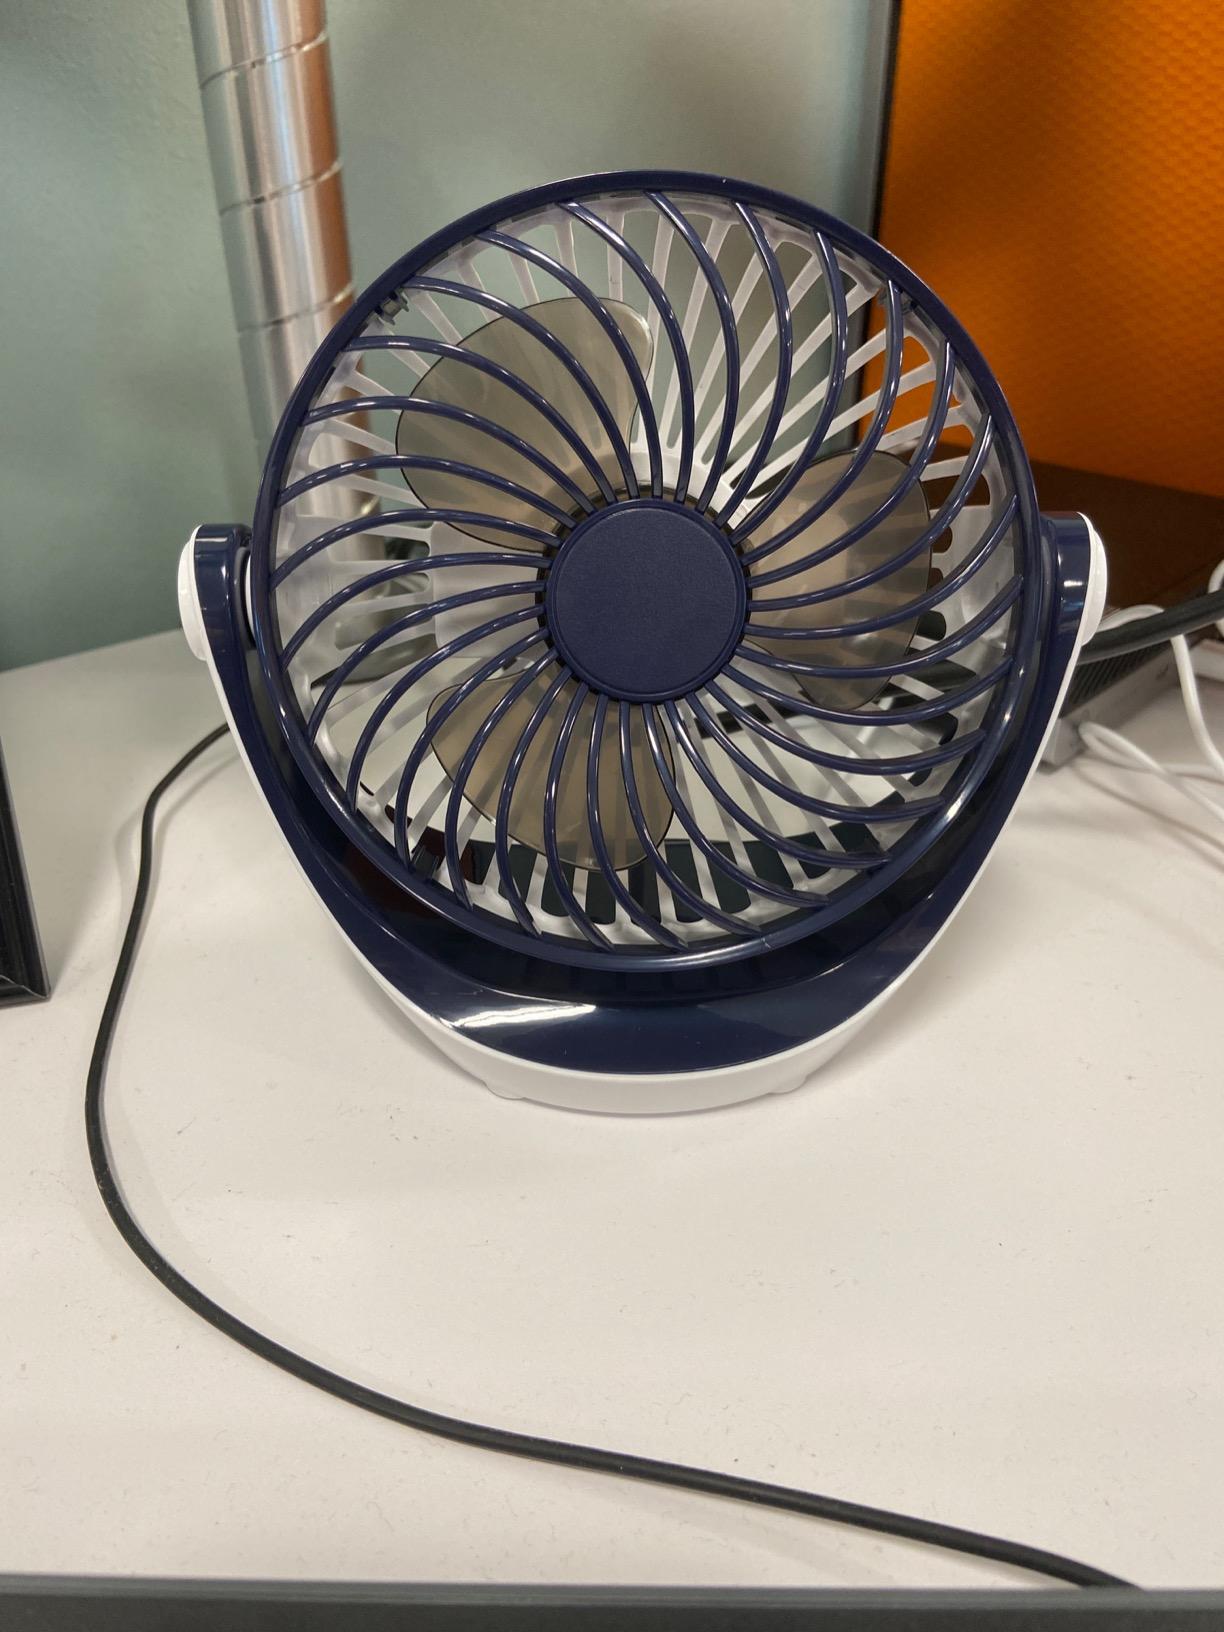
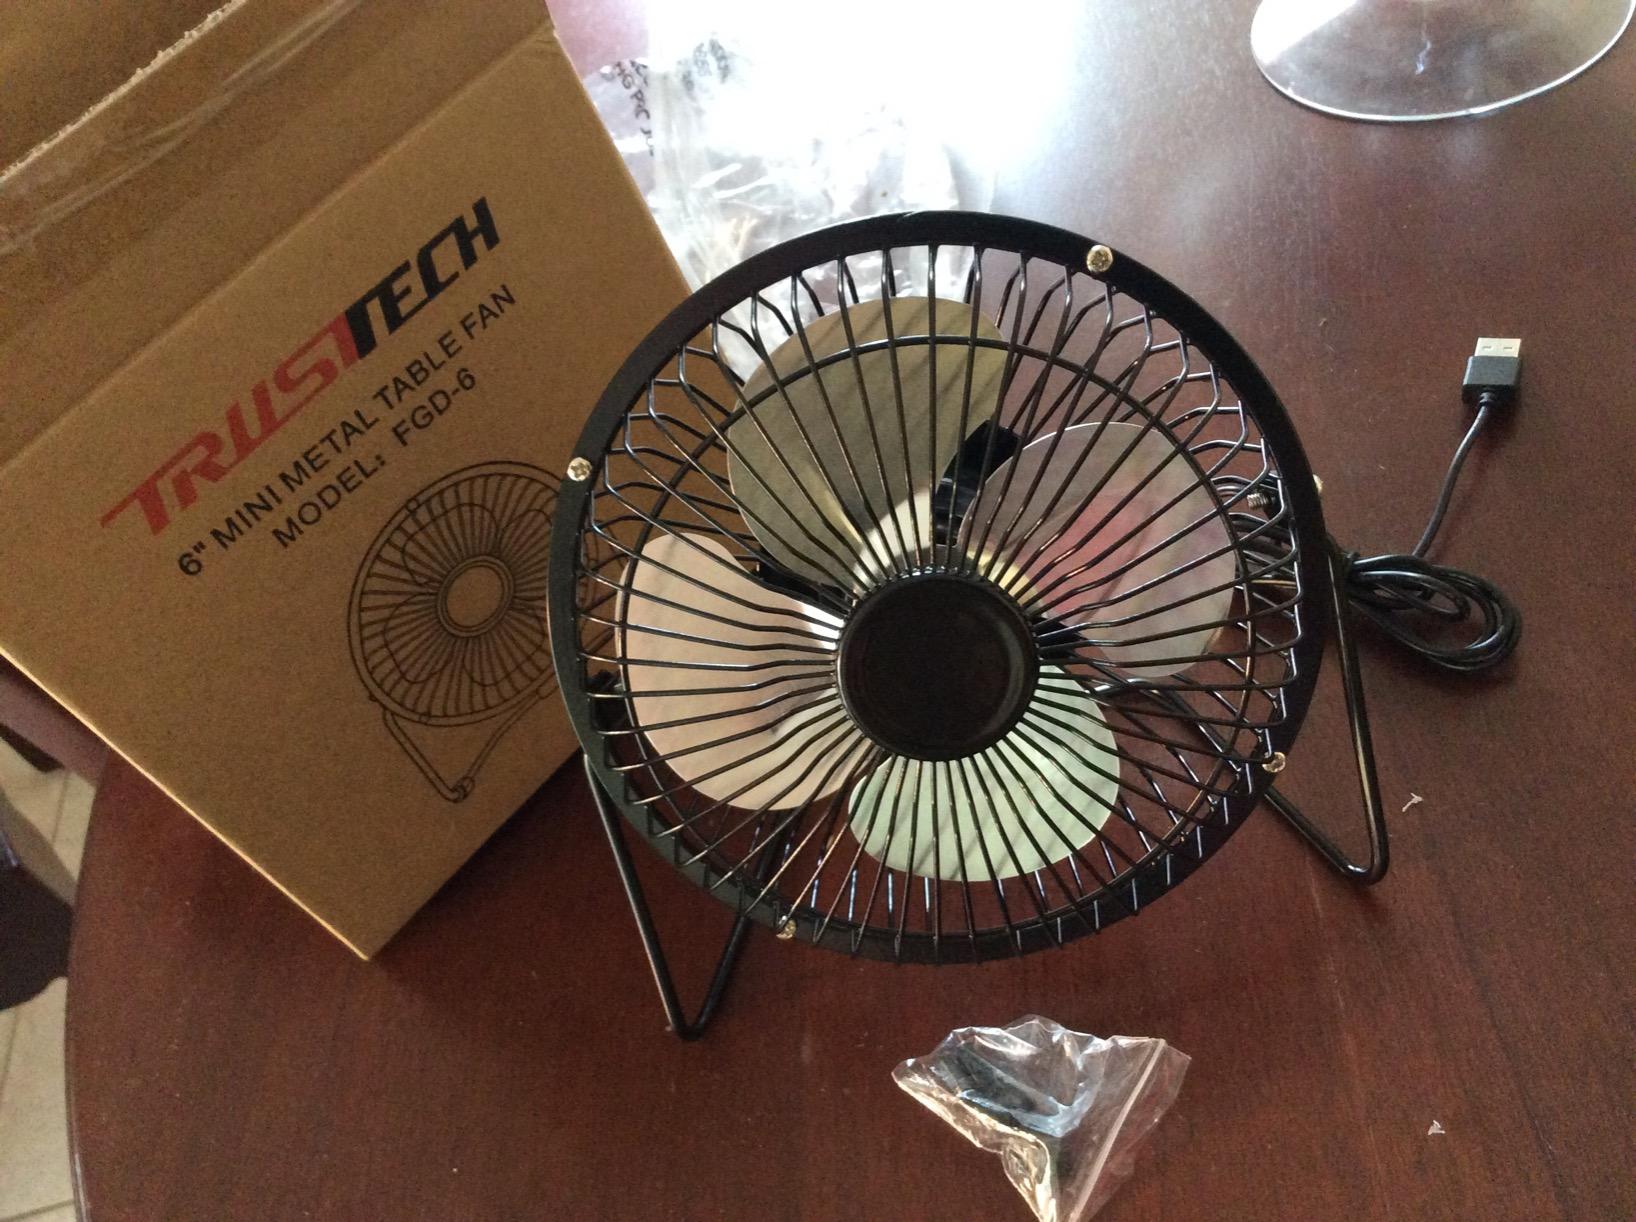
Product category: fan
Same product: no